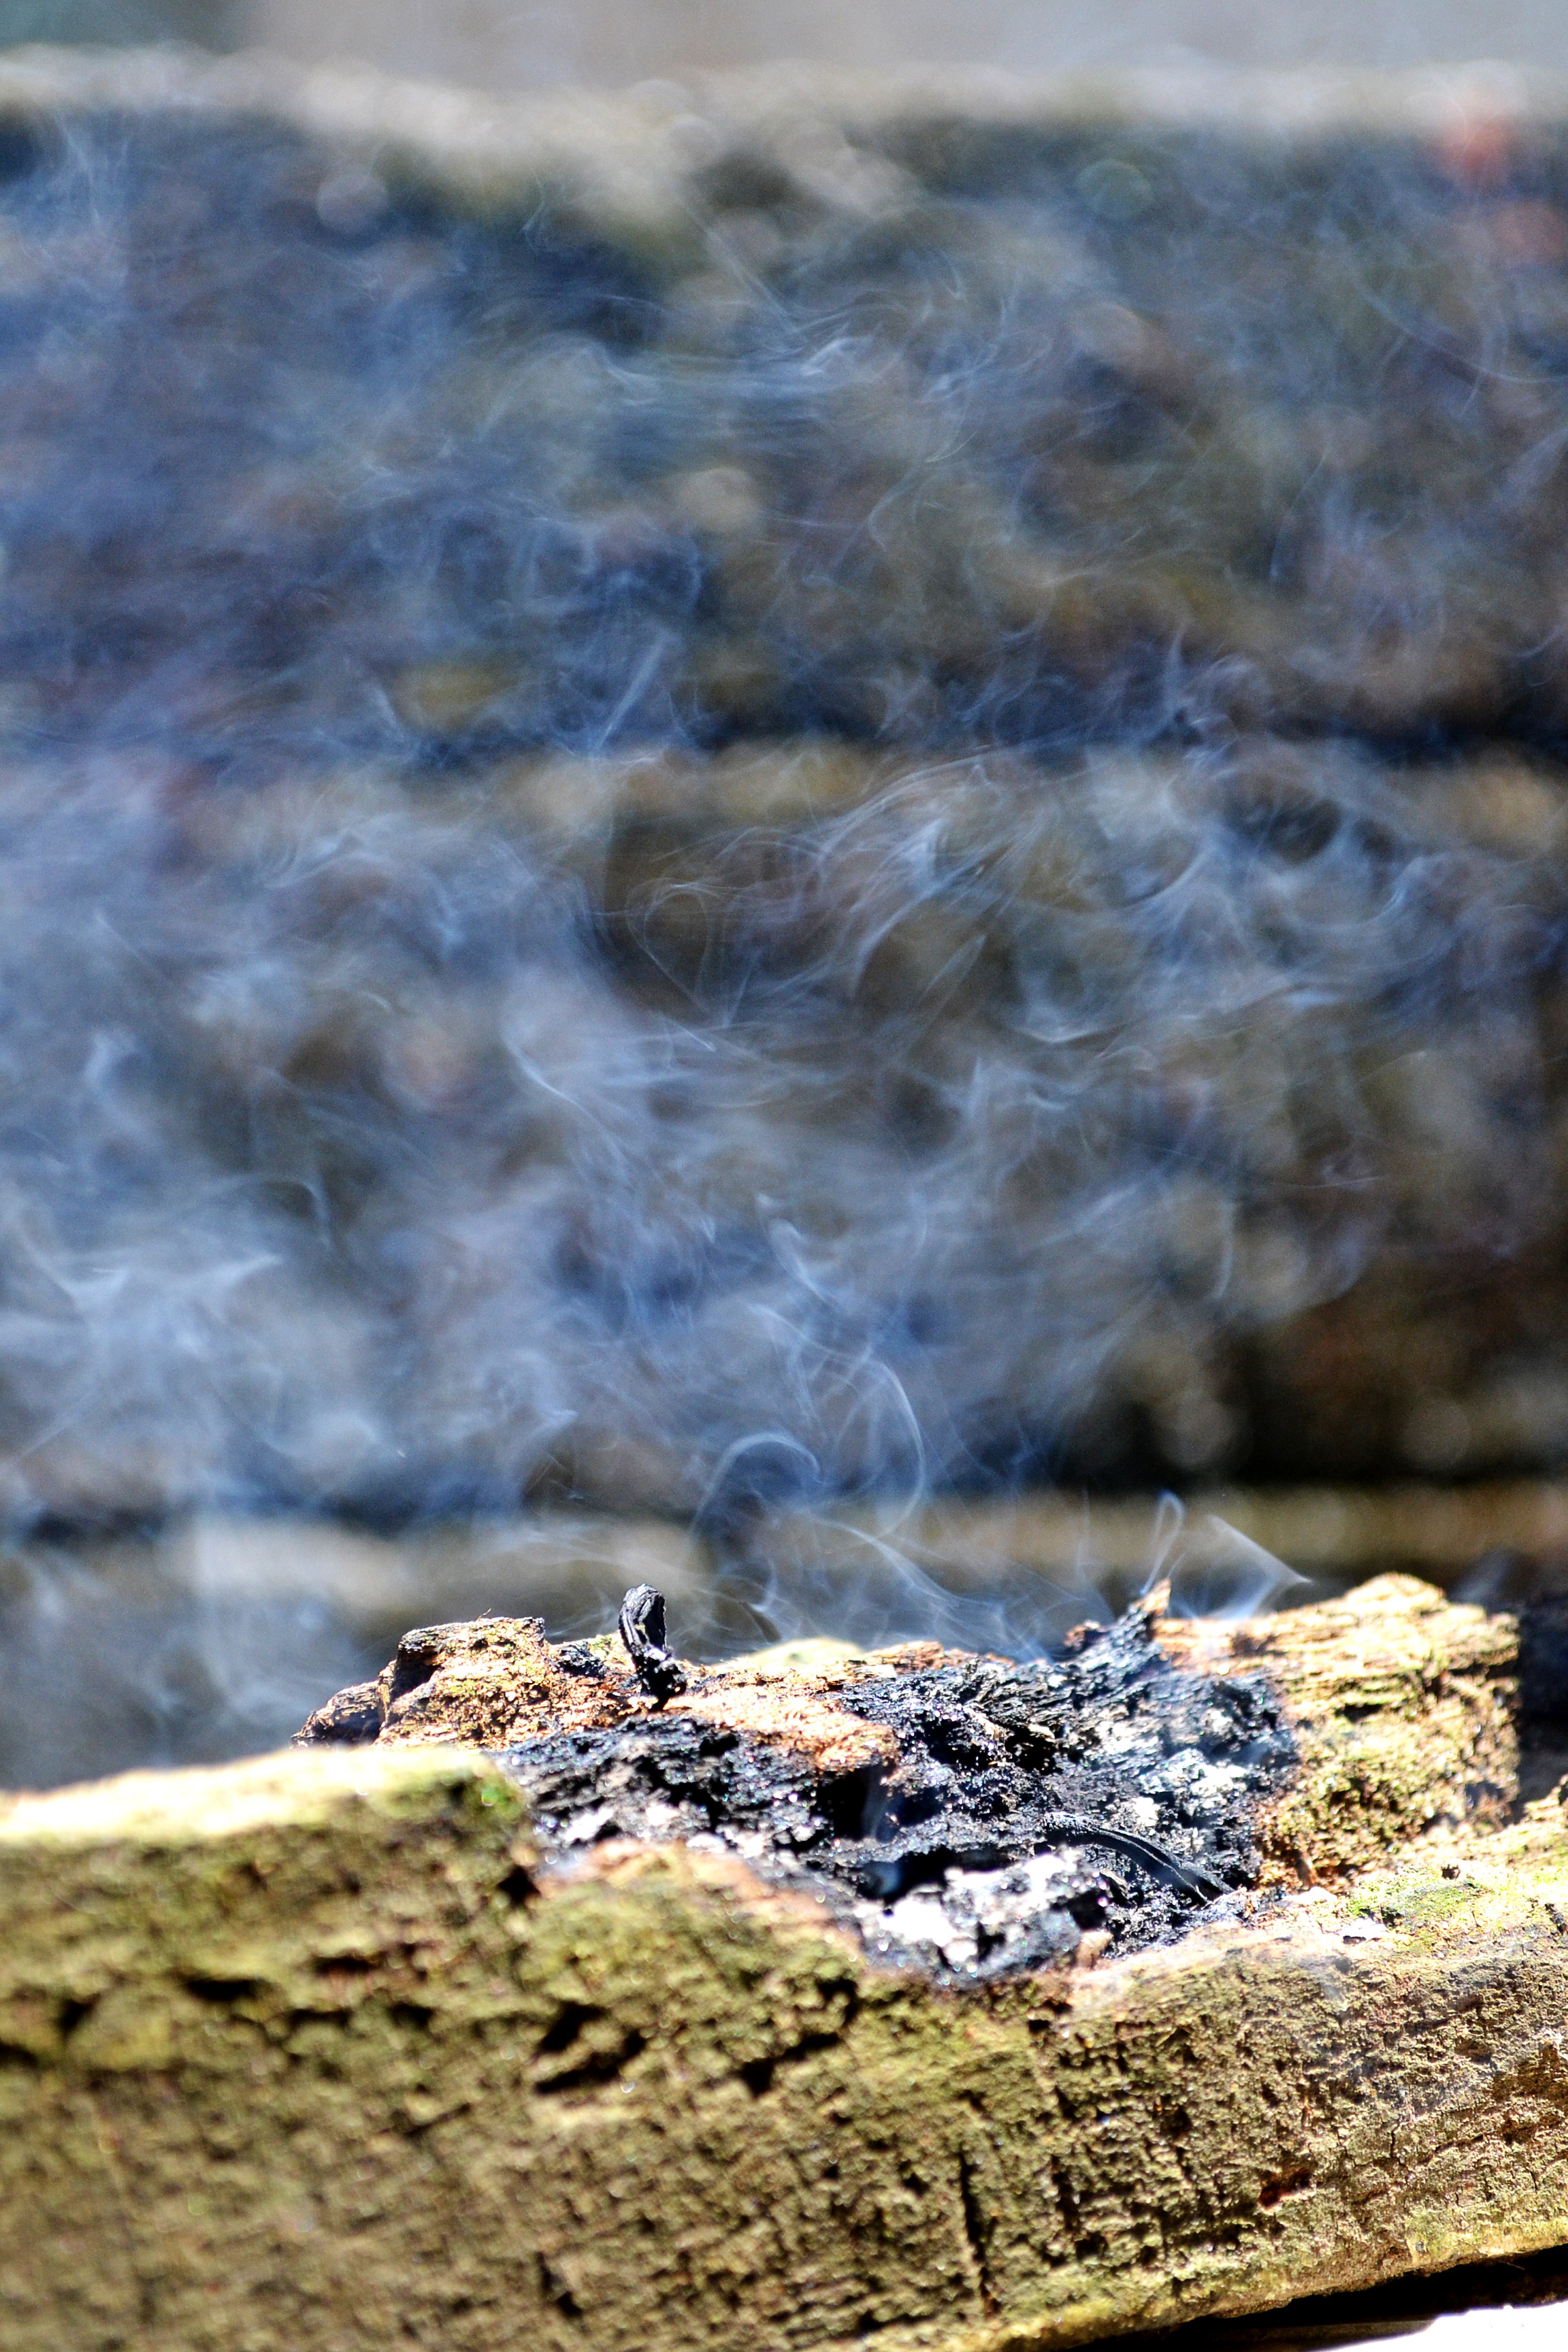
sea, coast, water, nature, rock, leaf, shore, smoke, wildlife, stream, log, reflection, geology, burning, sri lanka, ceylon, mawanella, blue smoke, dispersed smoke, burning log